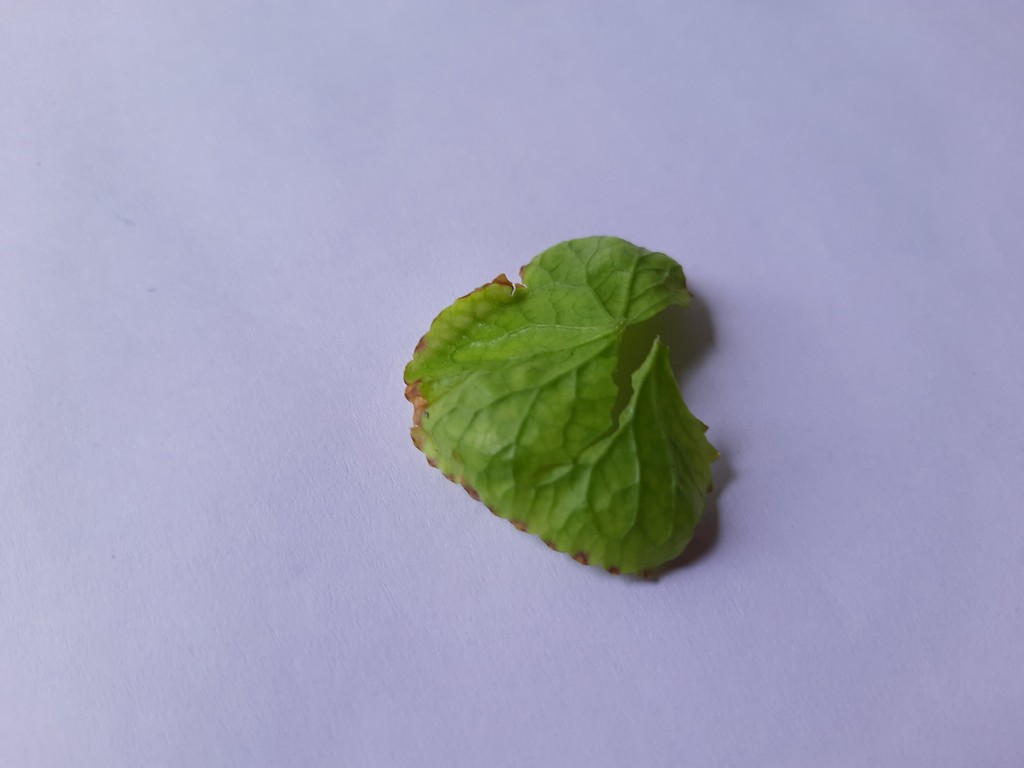
Label: Unhealthy